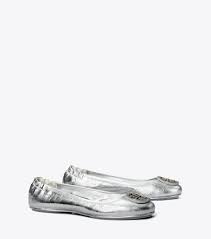
Label: Ballet Flat